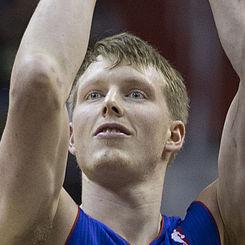
Age: 25